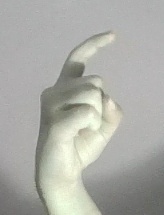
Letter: ra